McPherson Range

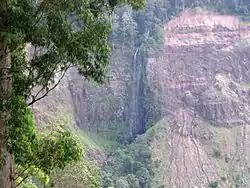
Teviot Falls at Carneys Creek

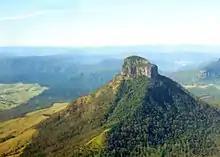
Mount Lindesay and Palen Creek

Wilsons Peak is considered to be the intersection of the Great Divide and the McPherson Range. There are five waterfalls in this part of the range including Teviot Falls, Queen Mary Falls, Daggs Falls and Browns Falls. Other notable mountains in the range include Mount Lindesay and Mount Barney.